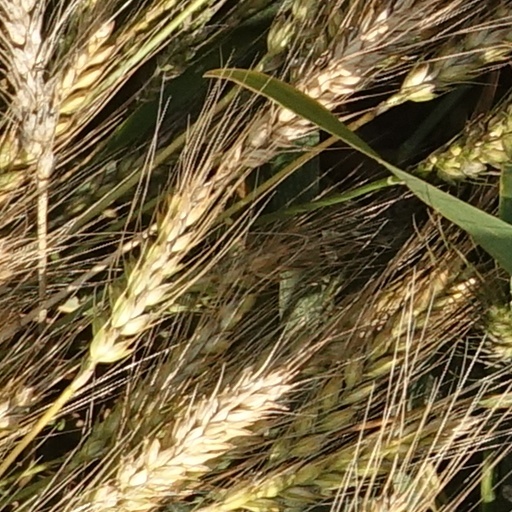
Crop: wheat